Our Lady of the Rosary Church, Averipalli

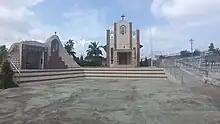
Front View of this church

Our Lady Of Holy Rosary Church is located in hamlets of Periya Averipally which is 6 km away from Thally. Originally it was a Sub-Parish church of Dasarapalli parish; later it became a mission church and in 2022 it became a Parish Church. The church serves under the administration of Dharmapuri Diocese.